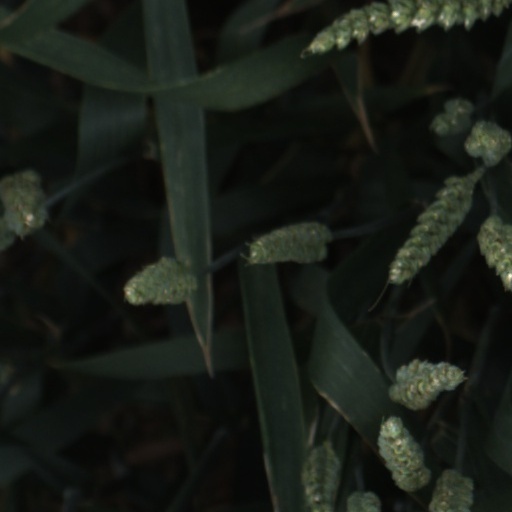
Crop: wheat